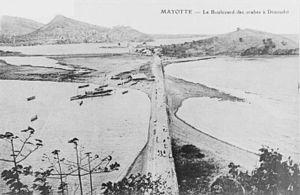
Mayotte
Mayotte est une île de l'archipel des Comores, situé au milieu du canal de Mozambique, entre l'Afrique et Madagascar. Elle a été marquée par l'histoire du monde maritime de l'Océan Indien, longtemps dépendante de la traditionnelle navigation saisonnière arabo-indienne, et de l'irruption de ses marges, africaines et malgaches, avant de passer petit à petit sous hégémonie européenne. L'islam tolérant et structuré qu'elle a préservé indique un vieil héritage shirazien, apporté par des colons de la région d'Ormuz et du Hadramaout.
Dzaoudzi est une commune française du département d'outre-mer de Mayotte. La commune est constituée des deux villages de Dzaoudzi et Labattoir.
Mayotte, officiellement nommée département de Mayotte, est à la fois une région insulaire française et un département de France d'outre-mer qui sont administrés dans le cadre d’une collectivité territoriale unique dirigée par le conseil départemental de Mayotte.